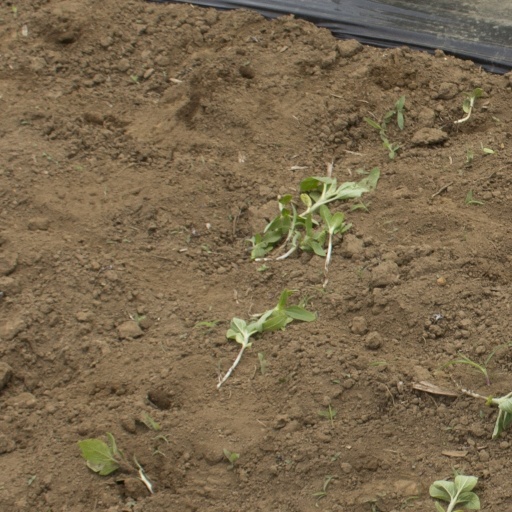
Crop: Jerusalem artichoke